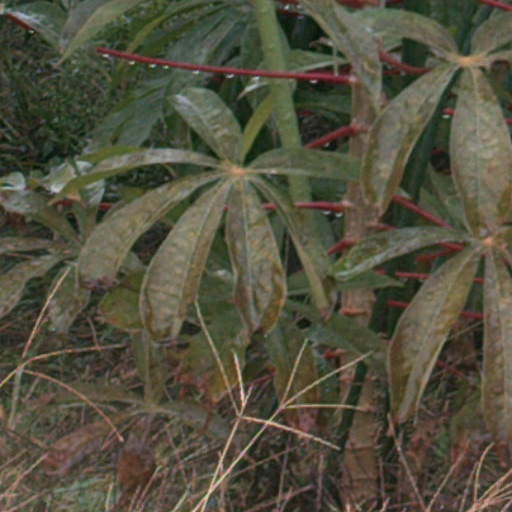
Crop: cassava